Californios

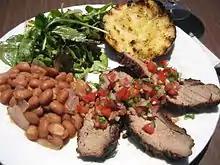
Santa Maria–style barbecue, a traditional culinary legacy of Californios in the Santa Maria Valley.

In the Spanish period, Alta California ("Upper California") was nominally controlled by a governor appointed by the Spanish government. The governors of California were at first appointed by the Viceroy (nominally under the control of the Spanish Crown).